Decline of the Mughal Empire

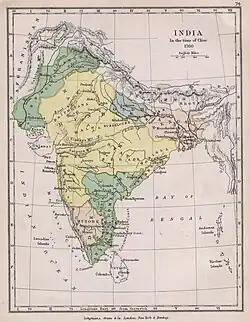
the Maratha Confederacy in 1760

Various Rajput nobles including Ajit Singh, Amar Singh II, Maharaja Jai Singh II and Durgadas Rathore formed an alliance and revolted against the Mughal crown in 1708.